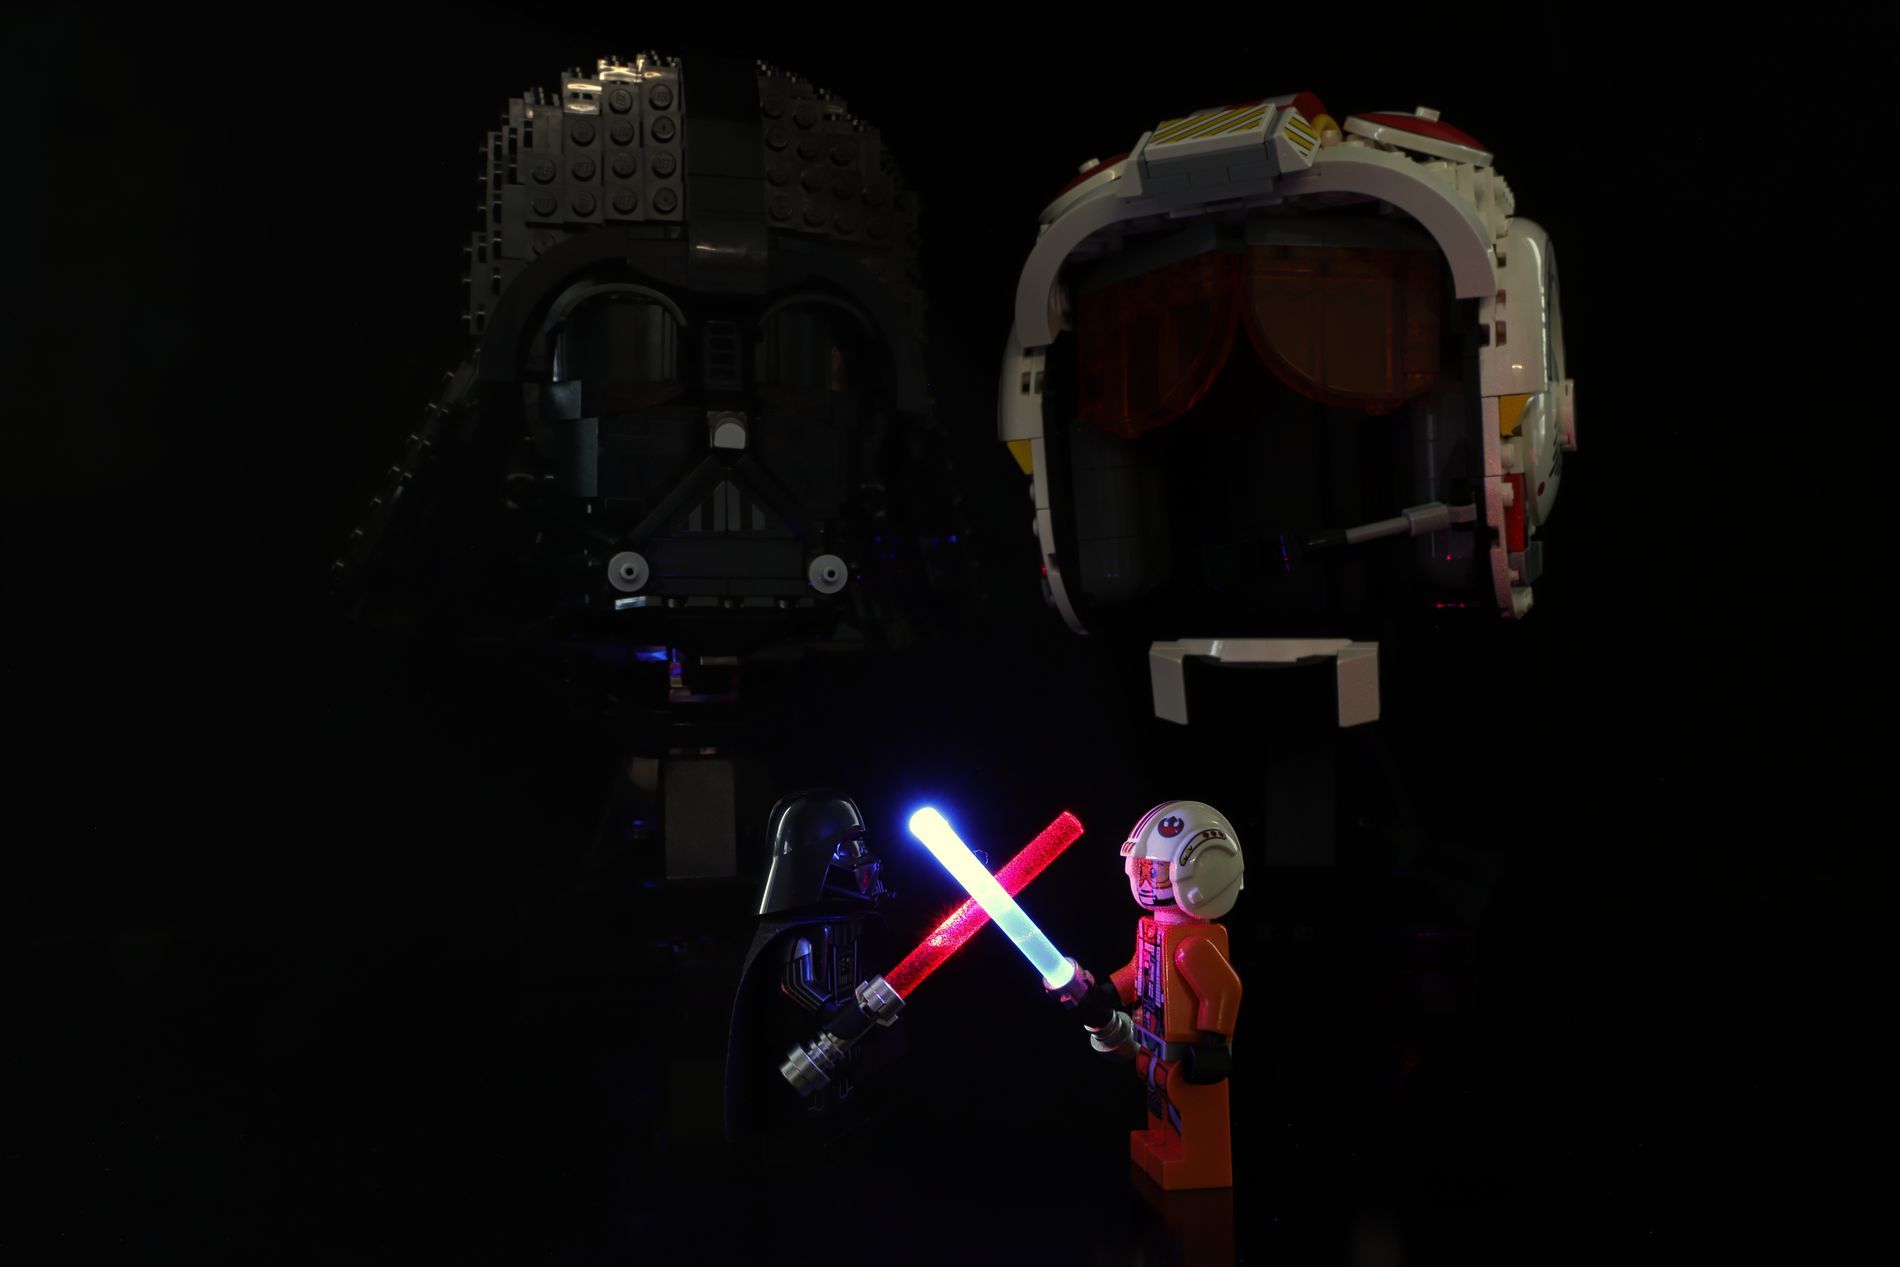
LEGO Star Wars Toy
The image shows a dramatic fantasy scene between LEGO Star Wars characters, appearing a swordplay between Darth Vader and a rebel pilot, each carrying a lightsaber.
In the background, Darth Vader's helmet is black, while the rebel pilot's helmet is white against a black background..
Shot at a Makro angle, with low-key lighting with a black background, this product photograph captures a LEGO Star Wars Toys.
The color palette consists of a black-gray color for the Darth Vader helmet, a white-gray color for the rebel pilot helmet, a black color for the Darth Vader toy, a white-red rebel pilot toy, red-blue for the lightsaber, and a black color for the background.
Labels: Lighting, Light, Sword, Weapon, Nature, Night, Outdoors, Cross, Symbol, Face, Head, Person, Photography, Portrait, Bulldozer, Machine, Transportation, Vehicle, Electronics, Helmet, Stage, Clothing, Hardhat, Lightsaber, Darth Vader, Helmet Toy, Darth Vader Helmet, Lego Helmet, Darth Vader toy, Lego Toy, Background, Rebel Pilot Toy
Camera: Canon Canon EOS 90D
Lens: 11.0 - 24.0 mm, Canon EF 11-24mm f/4L USM
Aperture: F22
Exposure: 15 sec
ISO: 100
Focal length: 20.0 mm